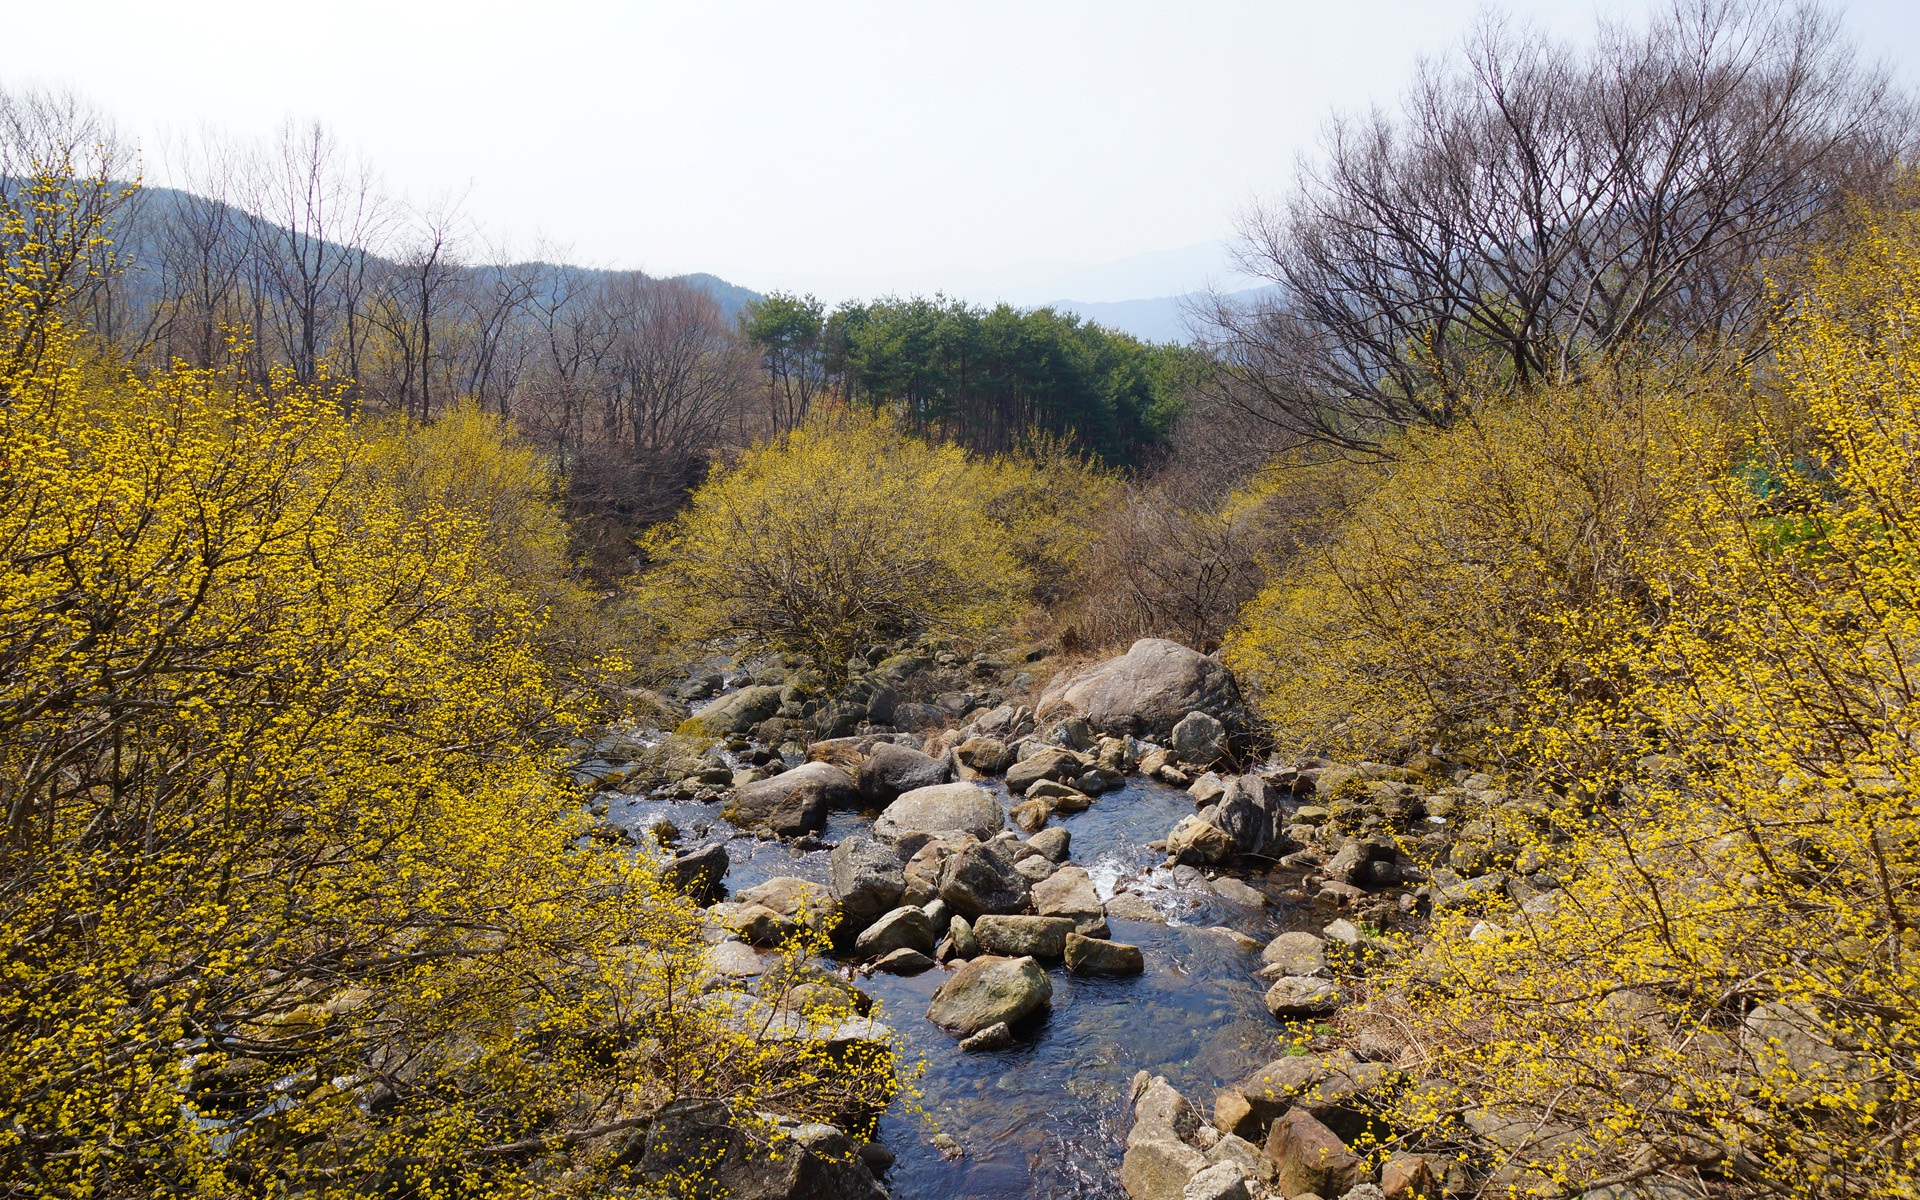
landscape, tree, nature, forest, wilderness, mountain, trail, leaf, flower, river, valley, stream, autumn, season, ridge, vegetation, woodland, ecosystem, k, klitschko, whether or not, geographical feature